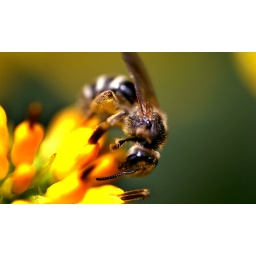
Was trying to take a picture of this yellow flower when a bee -- or hoverfly -- moved in for lunch.